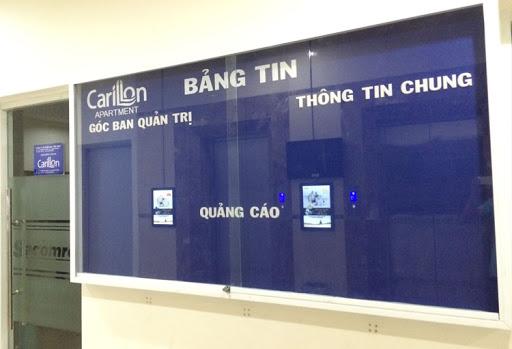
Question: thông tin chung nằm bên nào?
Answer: thông tin chung nằm bên phải